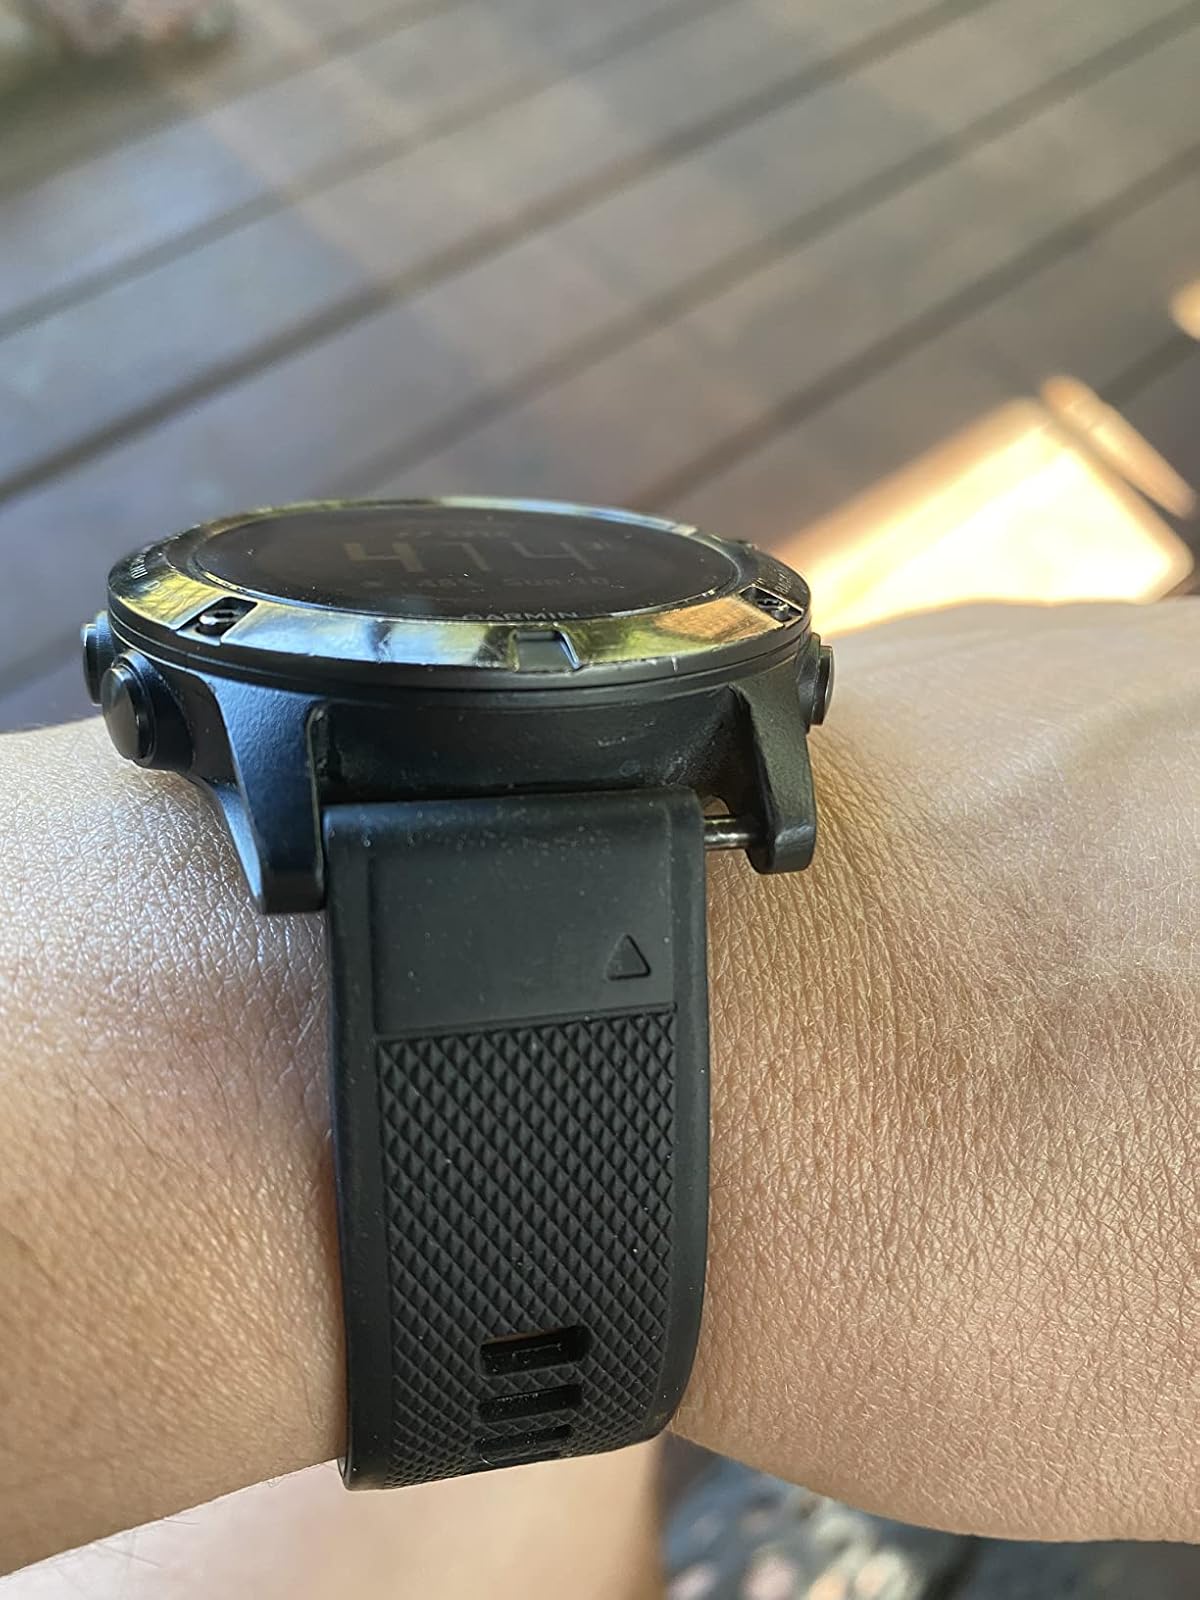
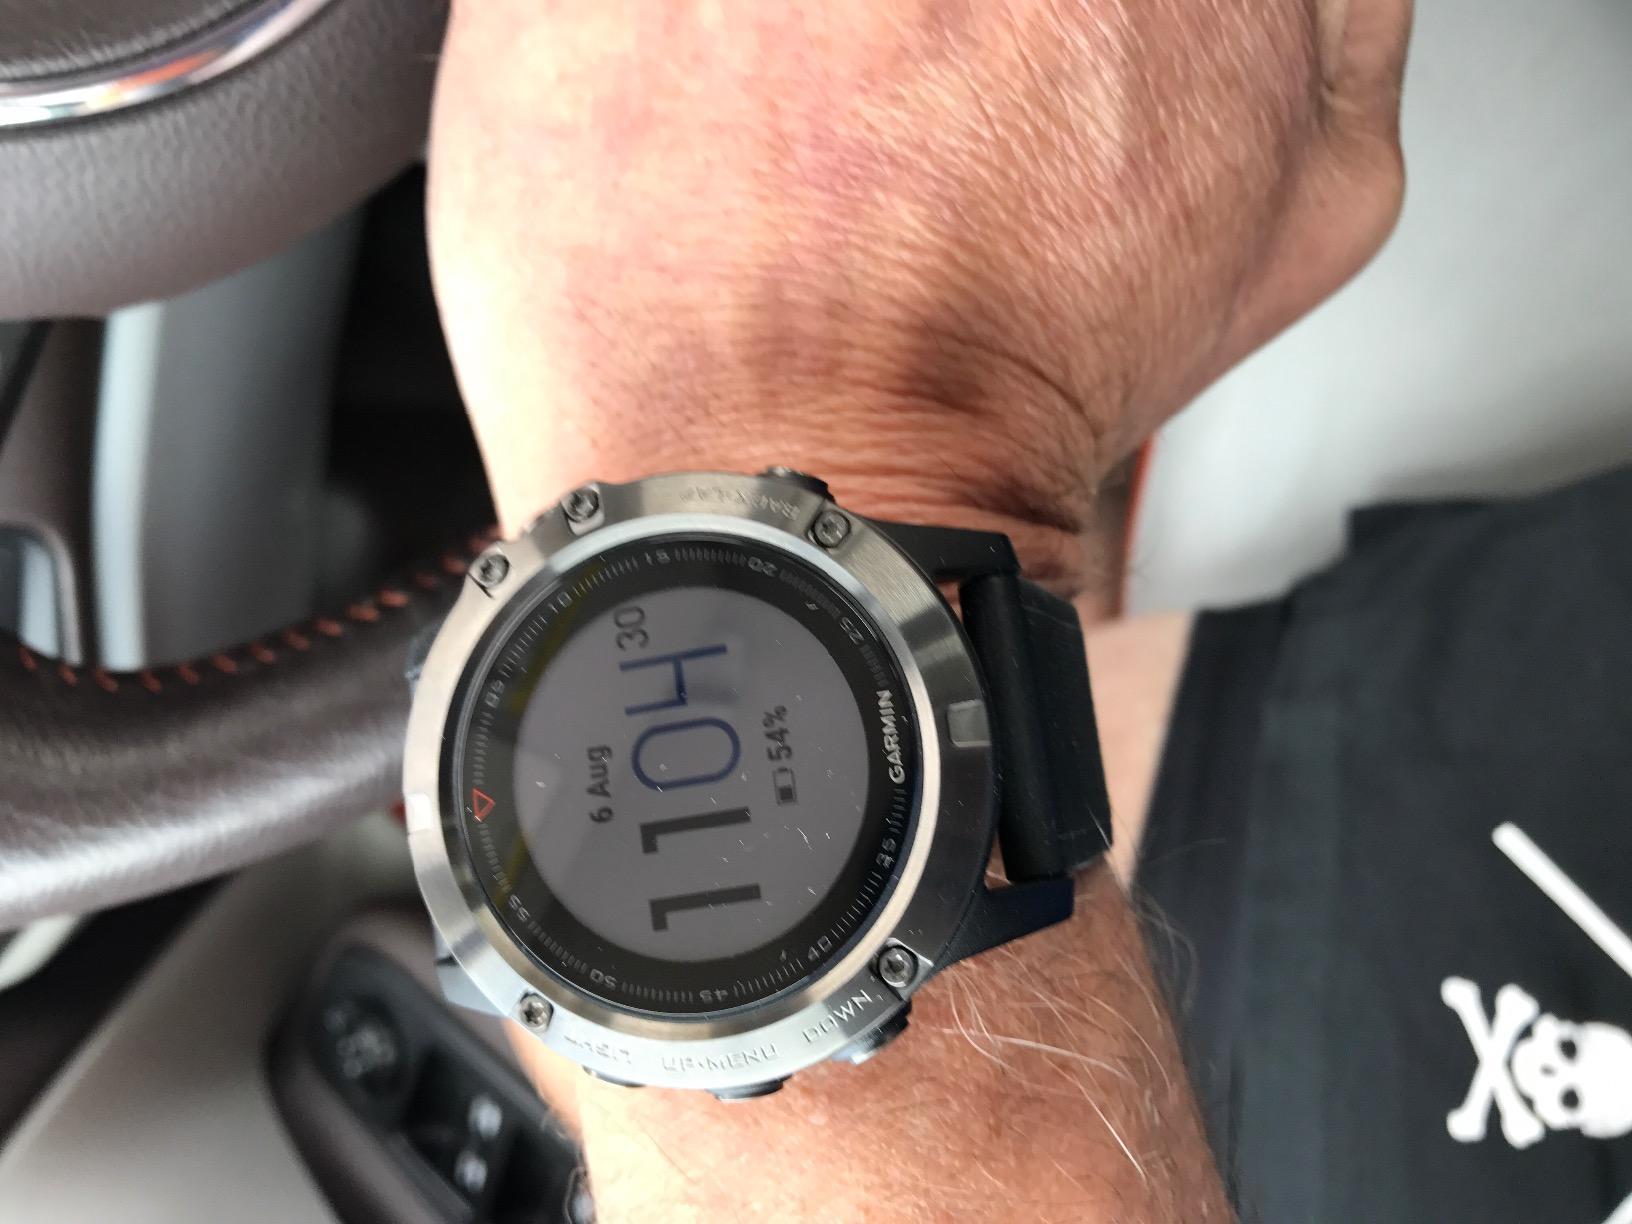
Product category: smartwatch
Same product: no